Krystala

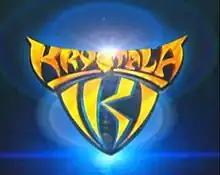
Title card

Krystala is a Philippine television drama science fiction fantasy adventure series broadcast by ABS-CBN. Directed by Trina N. Dayrit, Rory B. Quintos, Mae R. Cruz and Nuel C. Naval, starring Judy Ann Santos in the title role. It aired on the network's Primetime Bida line up from October 11, 2004 to April 22, 2005, replacing "Victim Undercover".